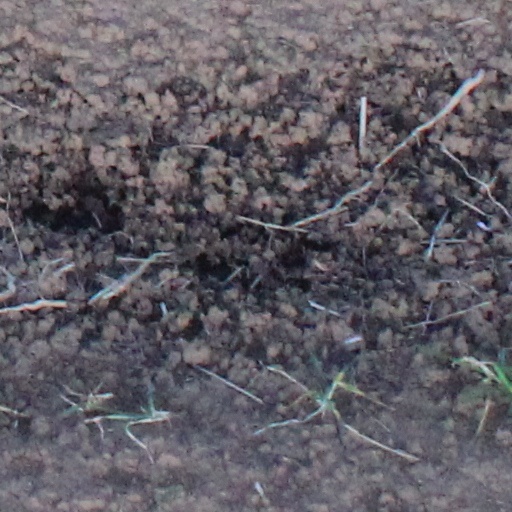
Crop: wheat